Joe Slade White

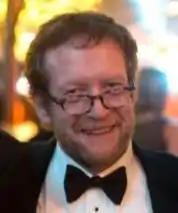
Joe Slade White in 2013

Joe Slade White (March 8, 1950 – May 5, 2021) was a Democratic political strategist and media consultant. On April 4, 2014, White was named "National Democratic Strategist of the Year" by the American Association of Political Consultants. White's past clients have included presidential candidates, U.S. Senators, governors, members of Congress, and mayors, as well as statewide and local initiatives throughout the country. In 2013, "The New York Times" described White as then-Vice President Joe Biden's "long-time strategist."